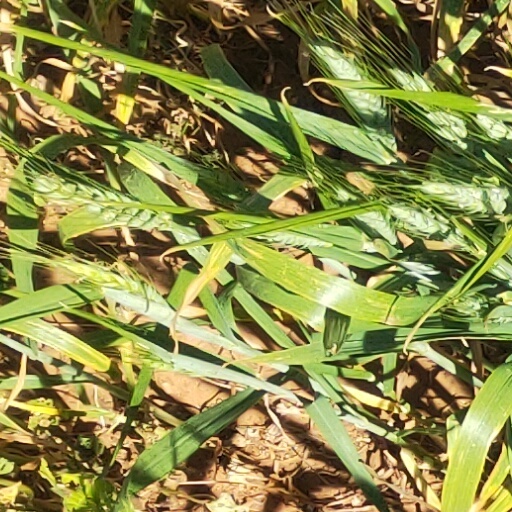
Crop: wheat